William Hurrell Mallock

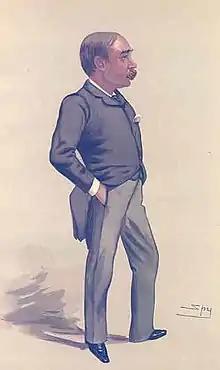

A nephew of the historian Froude, he was educated privately and then at Balliol College, Oxford. He won the Newdigate Prize in 1872 for his poem "The Isthmus of Suez" and took a second class in the final classical schools in 1874, securing his Bachelor of Arts degree from Oxford University. Mallock never entered a profession, though at one time he considered the diplomatic service. He attracted considerable attention by his satirical novel, "The New Republic" (1877), conceived while he was a student at Oxford, in which he introduced characters easily recognized as such prominent individuals as Benjamin Jowett, Matthew Arnold, Violet Fane, Thomas Carlyle, and Thomas Henry Huxley. Although the book was not well received by critics at first, it did cause instant scandal, particularly concerning the portrait of literary scholar Walter Pater: